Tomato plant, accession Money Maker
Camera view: horizontal (90 deg, fisheye); turntable rotation: 60 degrees
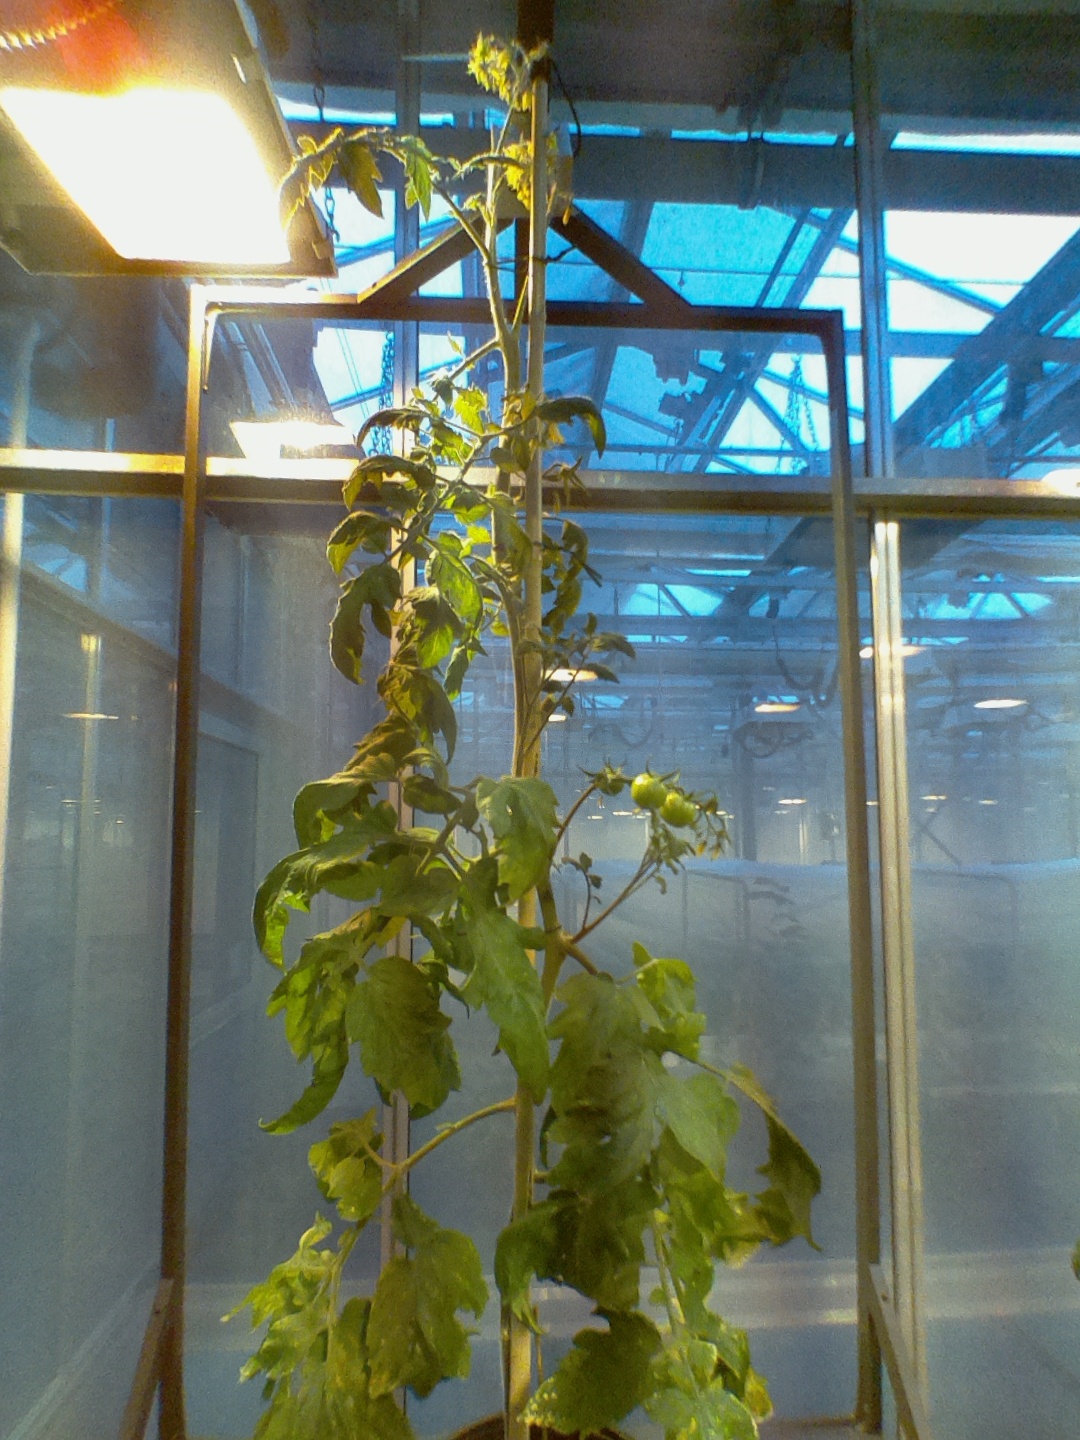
BBCH growth stage 73: 30%-40% of final fruit size